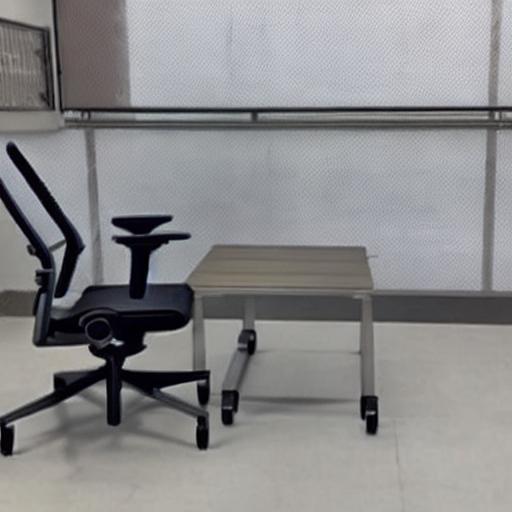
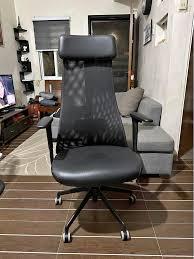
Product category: items_chair
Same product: no